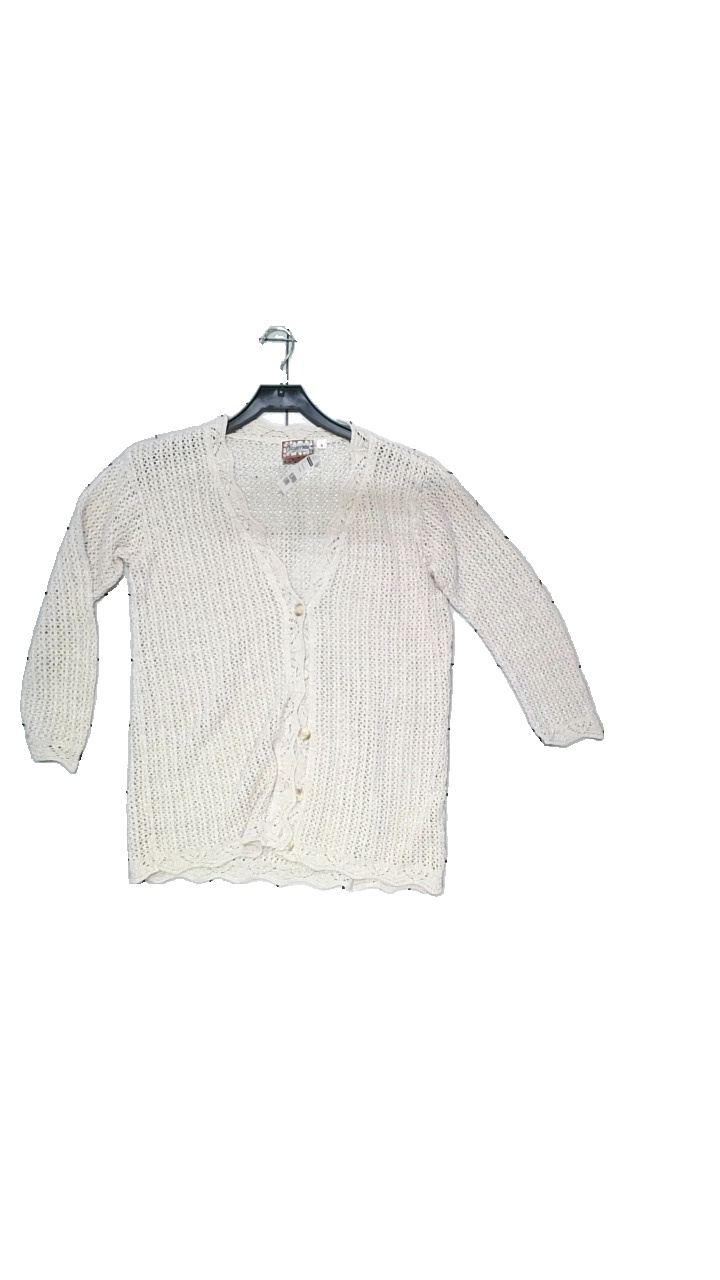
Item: Cardigan (Ladies)
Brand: Bigareu
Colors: Beige
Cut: Regular
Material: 55% ramie, 45% cotton
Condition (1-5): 4
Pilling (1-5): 5
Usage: Reuse
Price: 50-100